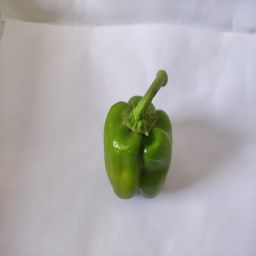
Crop: Bell Pepper
Quality: Ripe